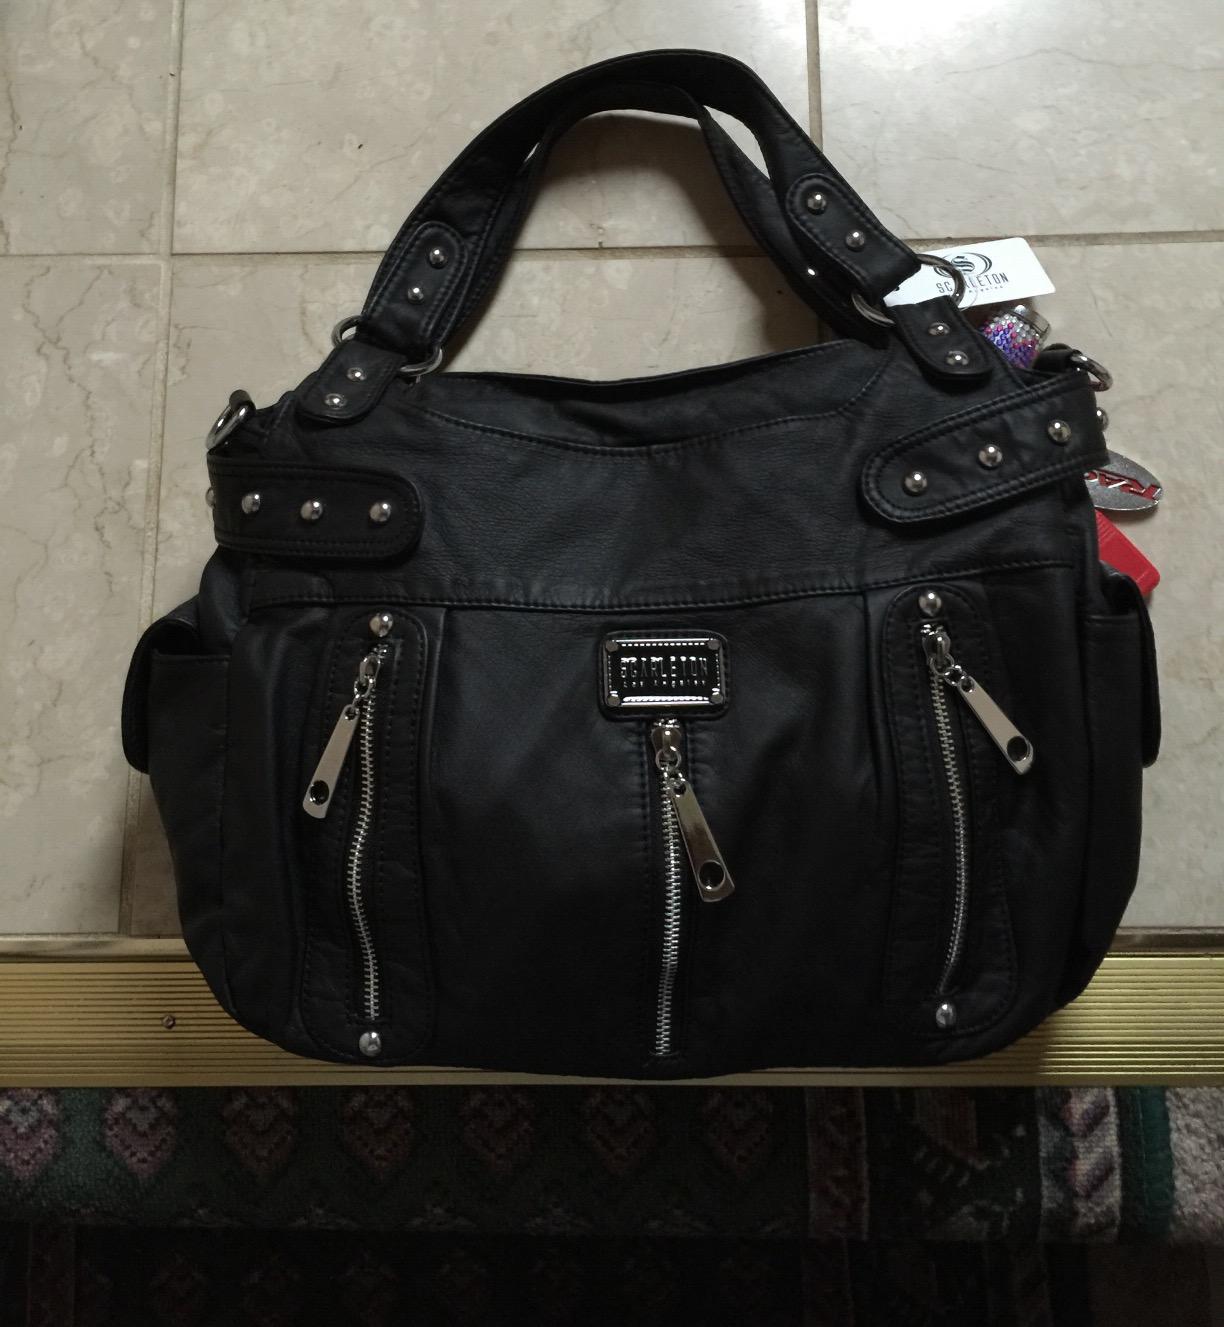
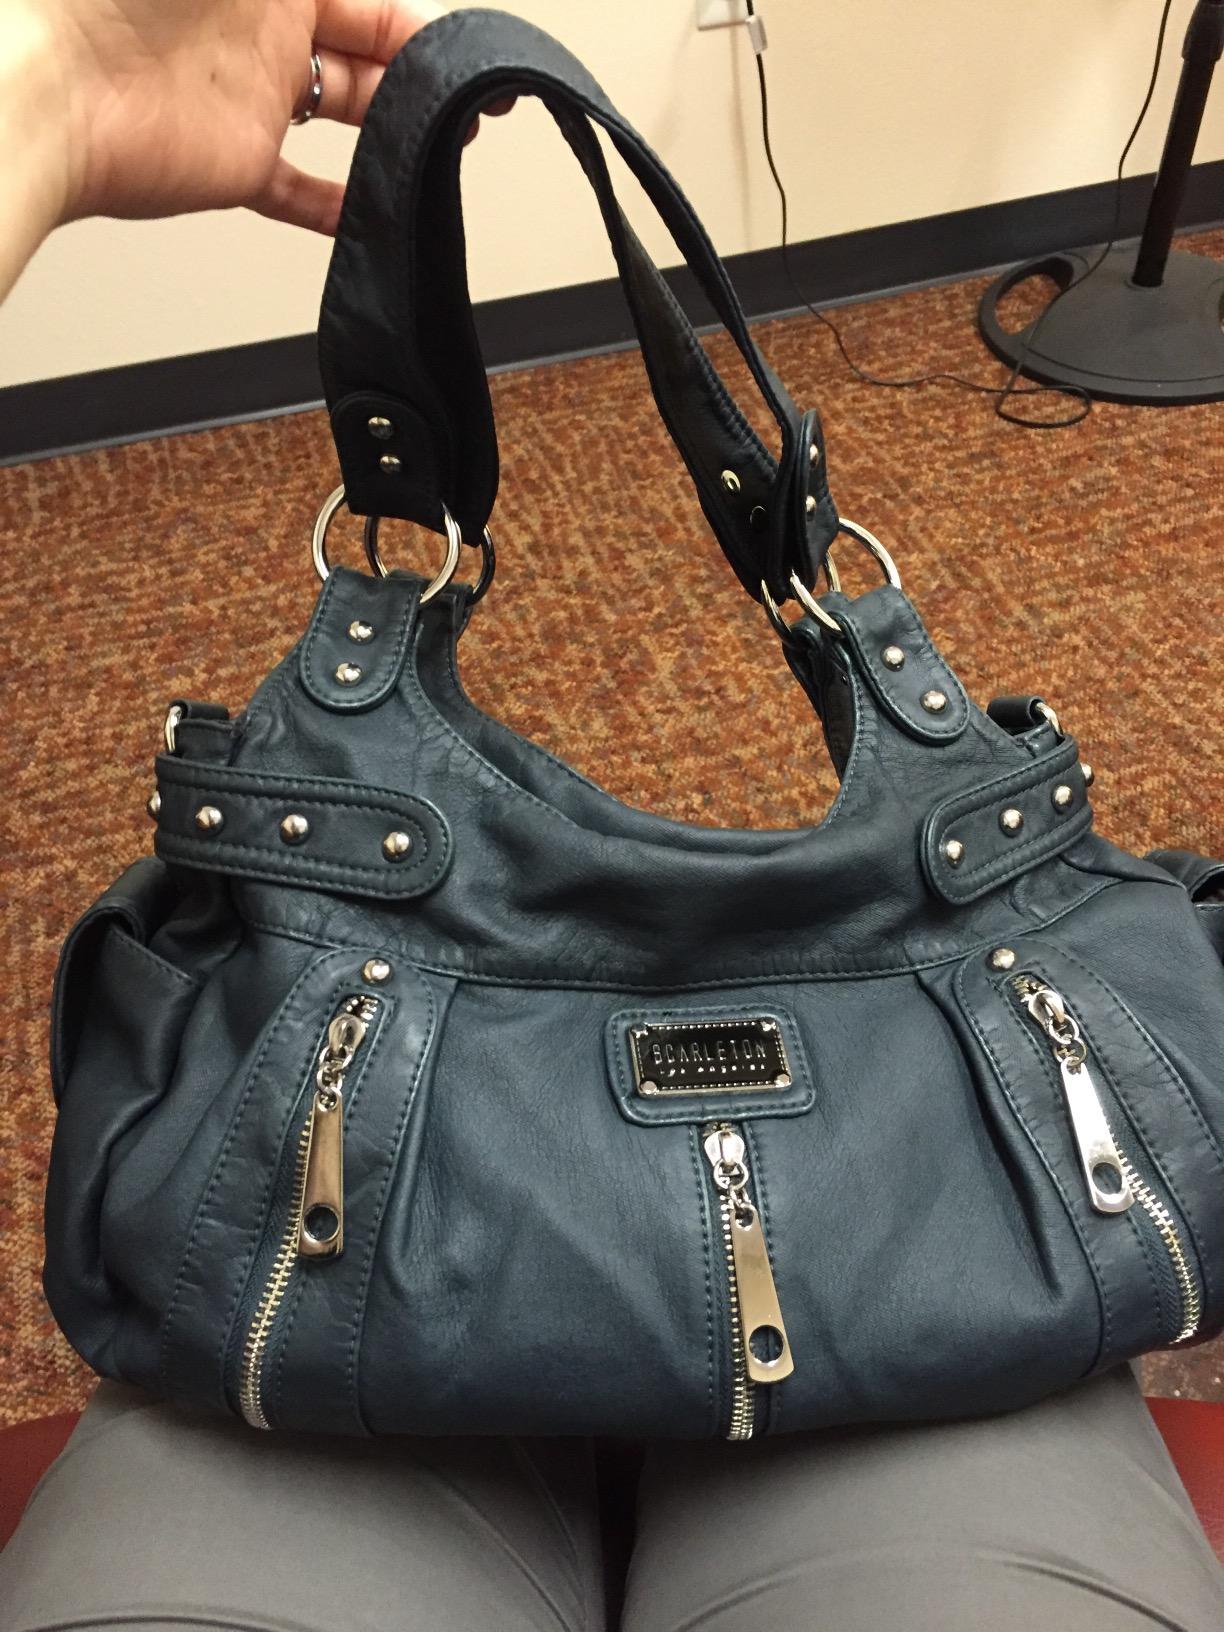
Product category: accessories_handbag
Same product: no